Pegasus

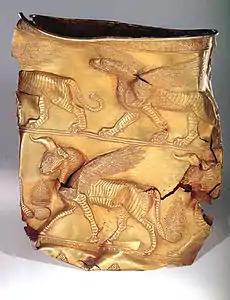
Pegasus on ancient cup of Marlik

The poet Hesiod presents a folk etymology of the name "Pegasus" as derived from 'spring, well', referring to "the "pegai" of Okeanos, where he was born".